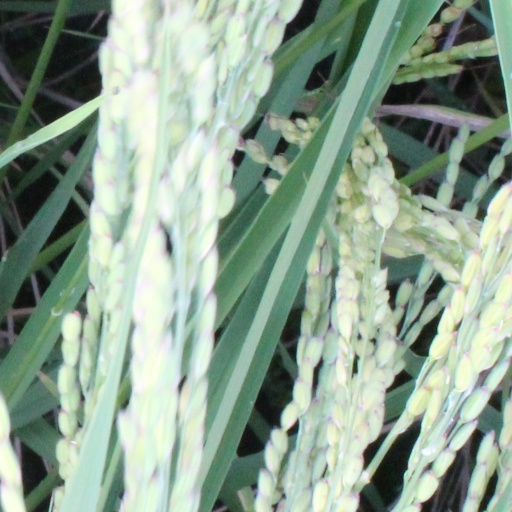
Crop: rice